McConnell Air Force Base

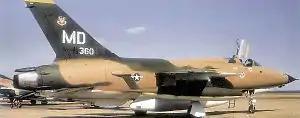
F-105F-1-RE Thunderchief AF Serial No. 63-8360 of the 561st Tactical Fighter squadron, McConnell AFB, Kansas – 1970. This aircraft was later converted to the F-105G "Wild Weasel" configuration. It was hit by flak over North Vietnam on 17 September 1972 and crashed at sea.

On 8 February 1964 the 23d Tactical Fighter Wing was reactivated at McConnell initially with three F-105 (561st, 562d, 563d) squadrons. The 4519th Combat Crew Training Squadron was activated on 1 August 1967 with F-105B/D/F/G aircraft, then was inactivated on 16 October 1969, being replaced by the 419th TFS.